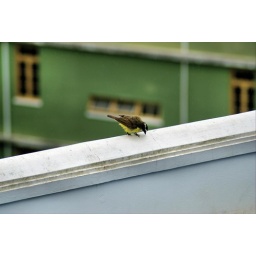
Some of the flora and fauna I shot while in Brazil. What an amazing variety in one small area of the country.